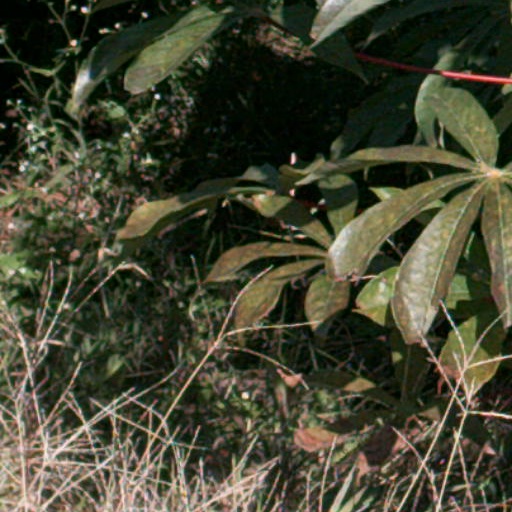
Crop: cassava